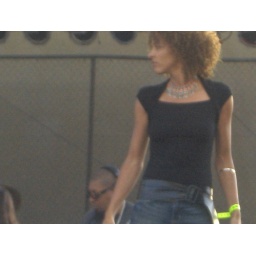
This girl was smokin! She did all of the bittersweet lyrics in sign language!